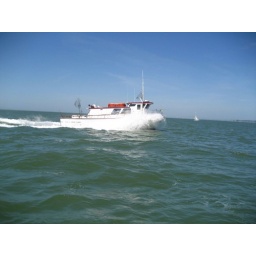
boat almost running over dinghy